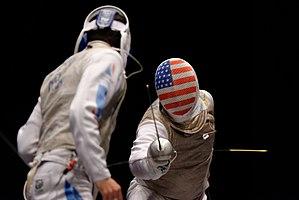
Le Français Erwann Le Péchoux (à gauche) affronte l'Américain Gerek Meinhardt (à droite) en poules au Master de fleuret Melun Val-de-Seine 2014.